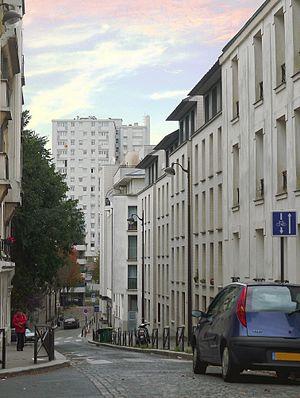
Rue des Mûriers - Paris XX
La rue des Mûriers est une voie du 20ᵉ arrondissement de Paris, en France.